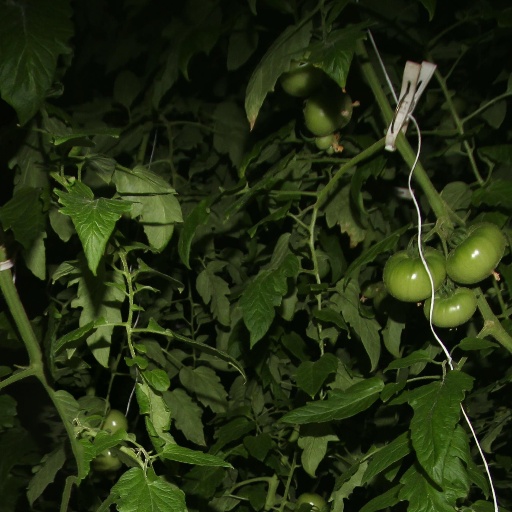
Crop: tomato